War for the Overworld

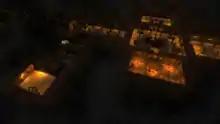
Players construct dungeons to trap would-be heroes in a very early alpha version.

In the game, players assume the role of an Underlord tasked with building dungeons that contain deadly traps and enemies to kill wandering heroes. The game starts with a blank slate and lets players choose where to "dig, fortify, and build" to create their dungeon. The game is played in real time, with the player actively making decisions while fighting occurs. Armies of minions can be trained and commanded to vanquish foes, and spells are available which can injure enemies or assist minions during battle. The game requires micromanagement to keep minions working, supplying them with food and gold.